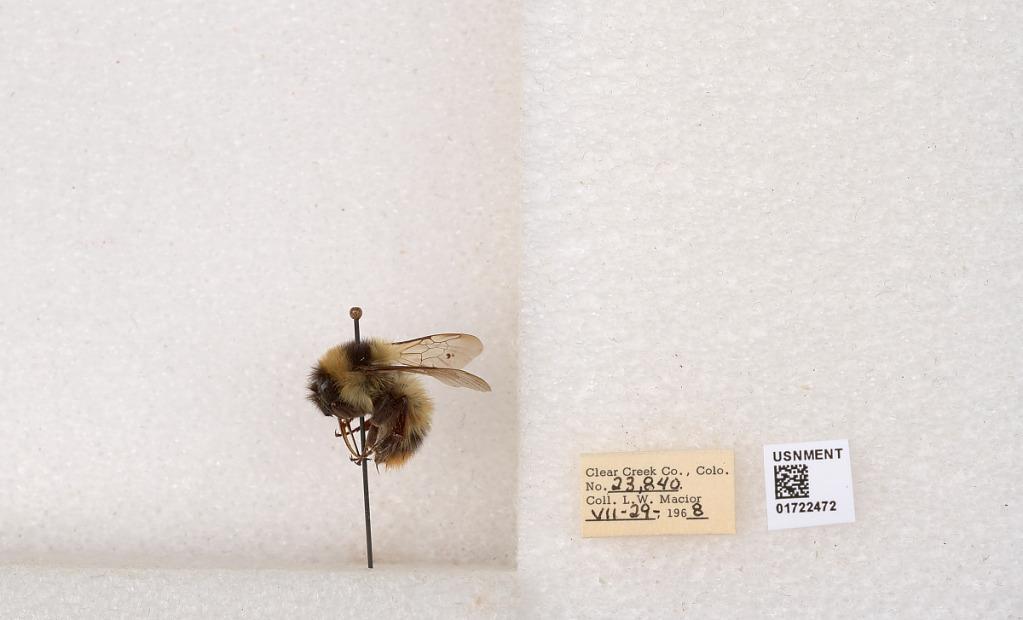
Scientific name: Bombus kirbyellus
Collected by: L. Macior
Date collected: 1968-7-29
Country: United States
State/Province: Colorado
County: Clear Creek
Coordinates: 39.6891, -105.644